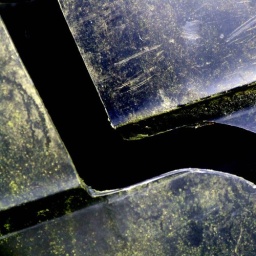
A large plastic container in an old barn - contains nothing now!